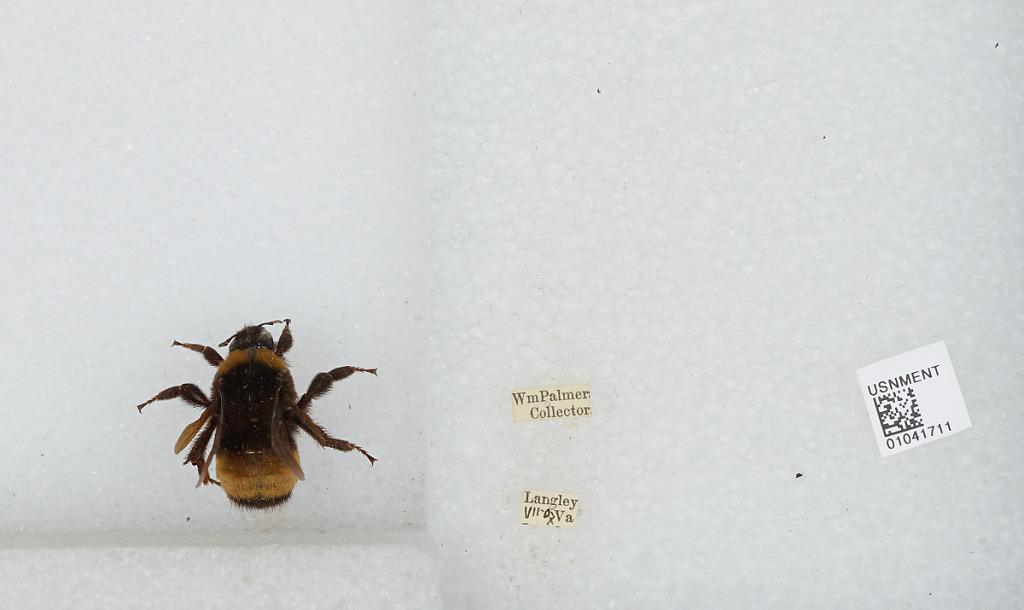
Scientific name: Bombus sp.
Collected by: W. Palmer
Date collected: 1907-7-
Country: United States
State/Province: Virginia
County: Fairfax
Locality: Langley
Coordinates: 38.9465, -77.1589